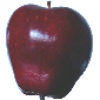
Label: red_delicious_apple